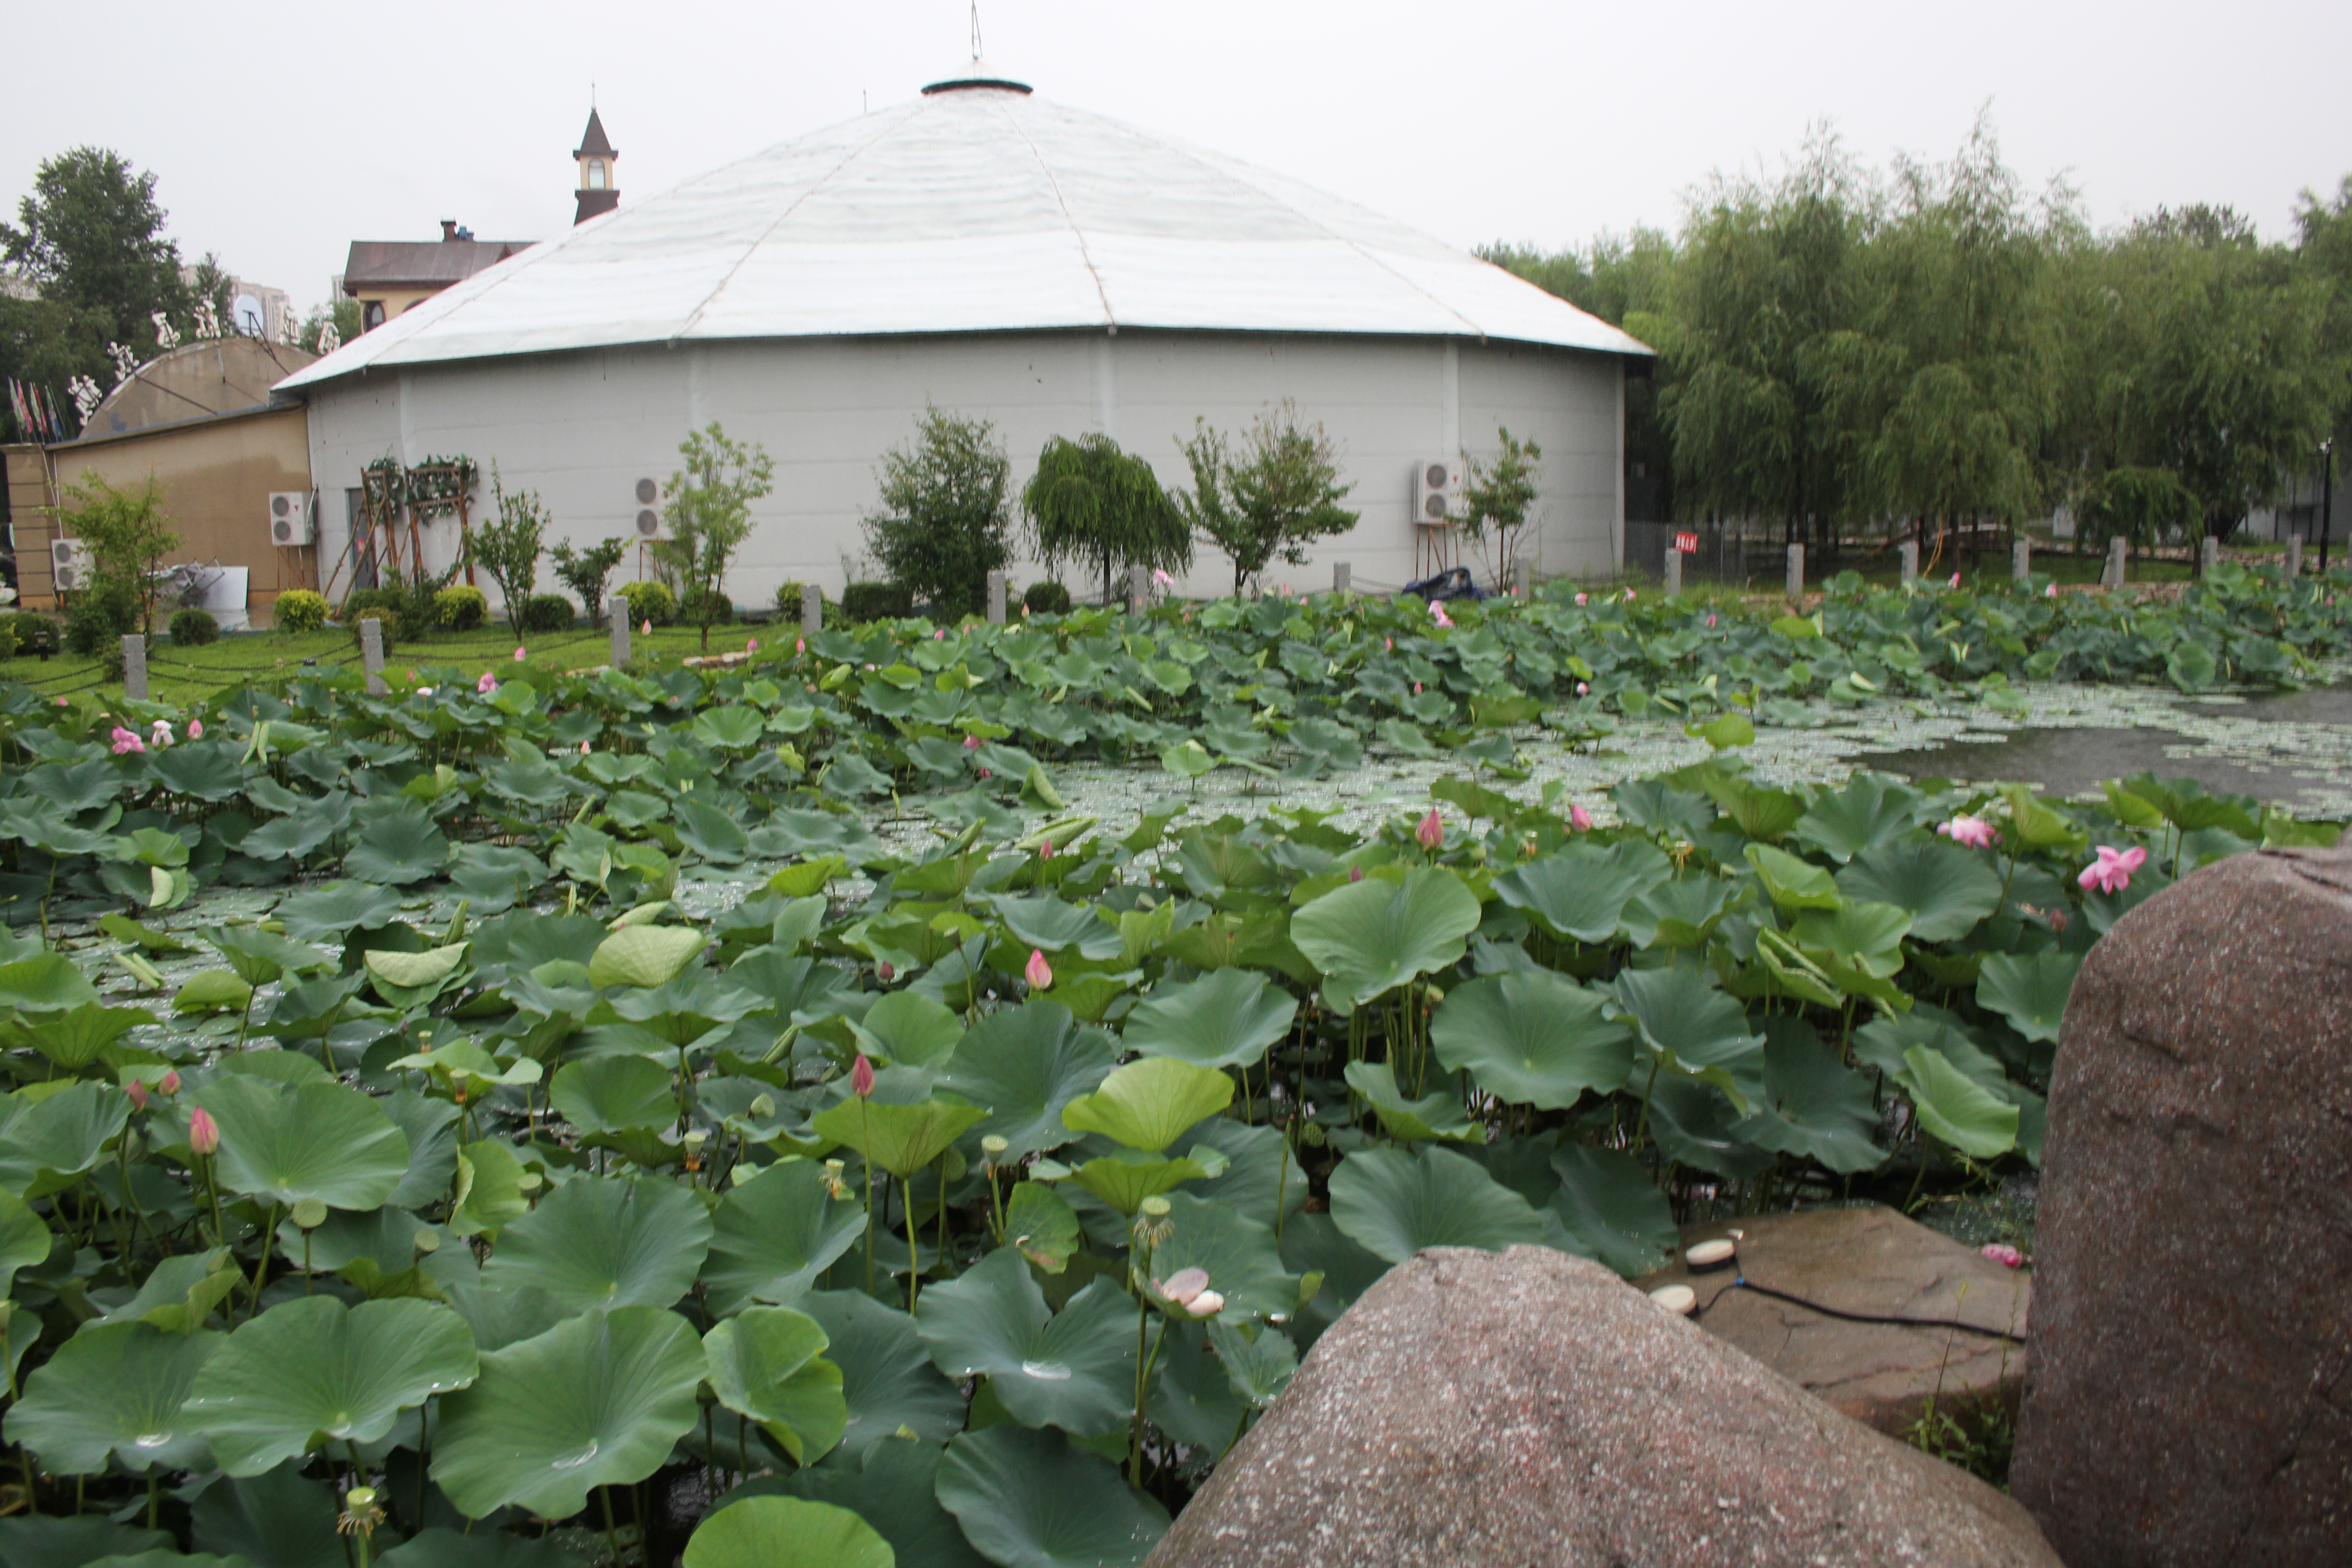
tourism, adventure, Beautiful Places, Pretty Places, environment, Interesting Places, harbin, museums, architecture, art, nature, museum, history, ancient history, china, asia, imperial palace, dynasty, beijing, planning, exhibition, sculpture, map, house, zoology, zoo, flower, plant, leaf, crop, botany, lotus family, plantation, aquatic plant, farm, cash crop, garden, plant community, groundcover, water lily, annual plant, agriculture, herb